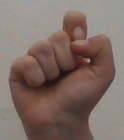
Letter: fa